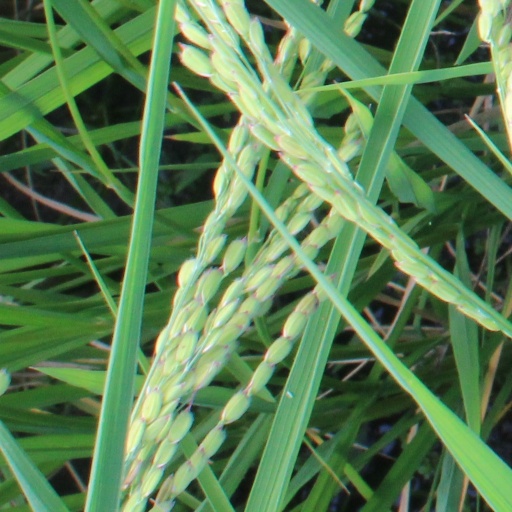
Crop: rice